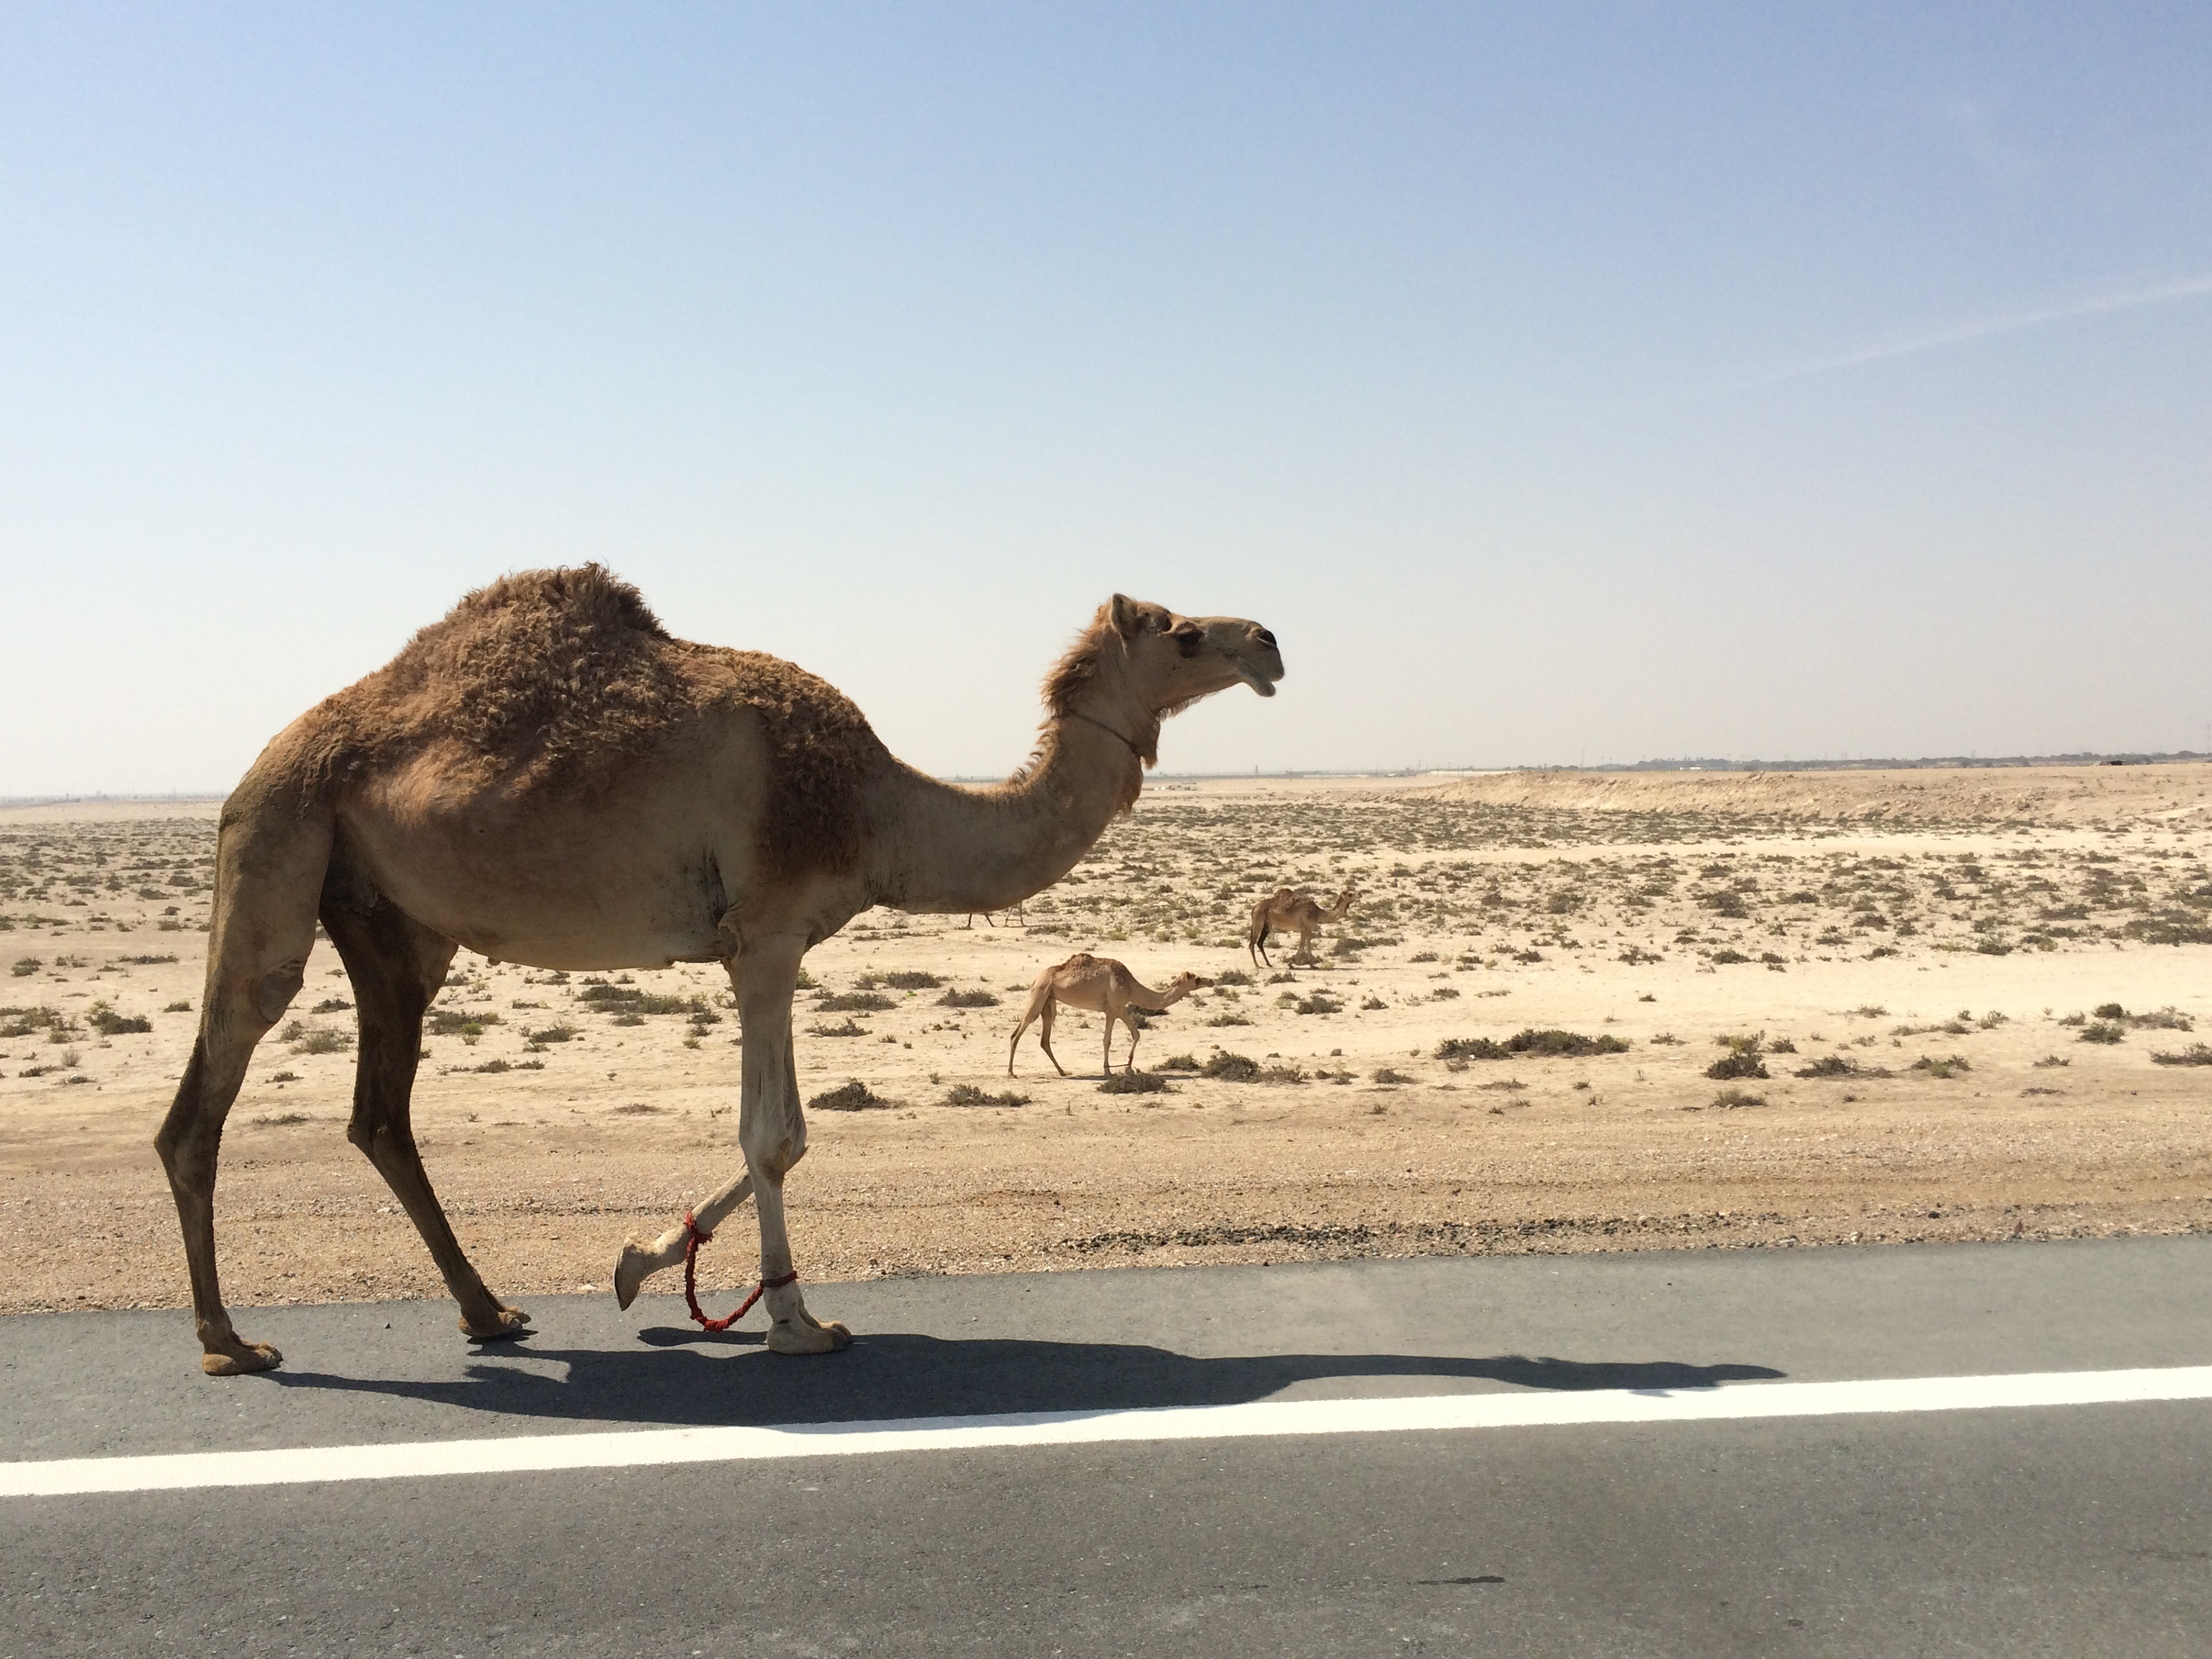
landscape, desert, summer, wildlife, camel, dubai, mammal, fauna, dromedary, camels, vertebrate, emirates, exotic, arab, natural environment, camel like mammal, arabian camel